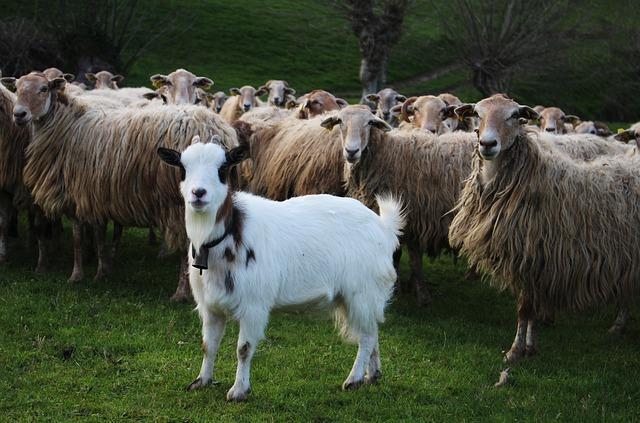
sheep